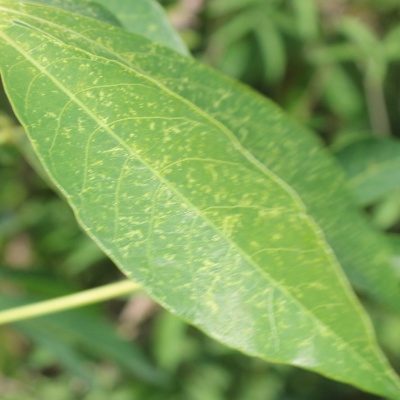
Crop: Cassava
Condition: green mite